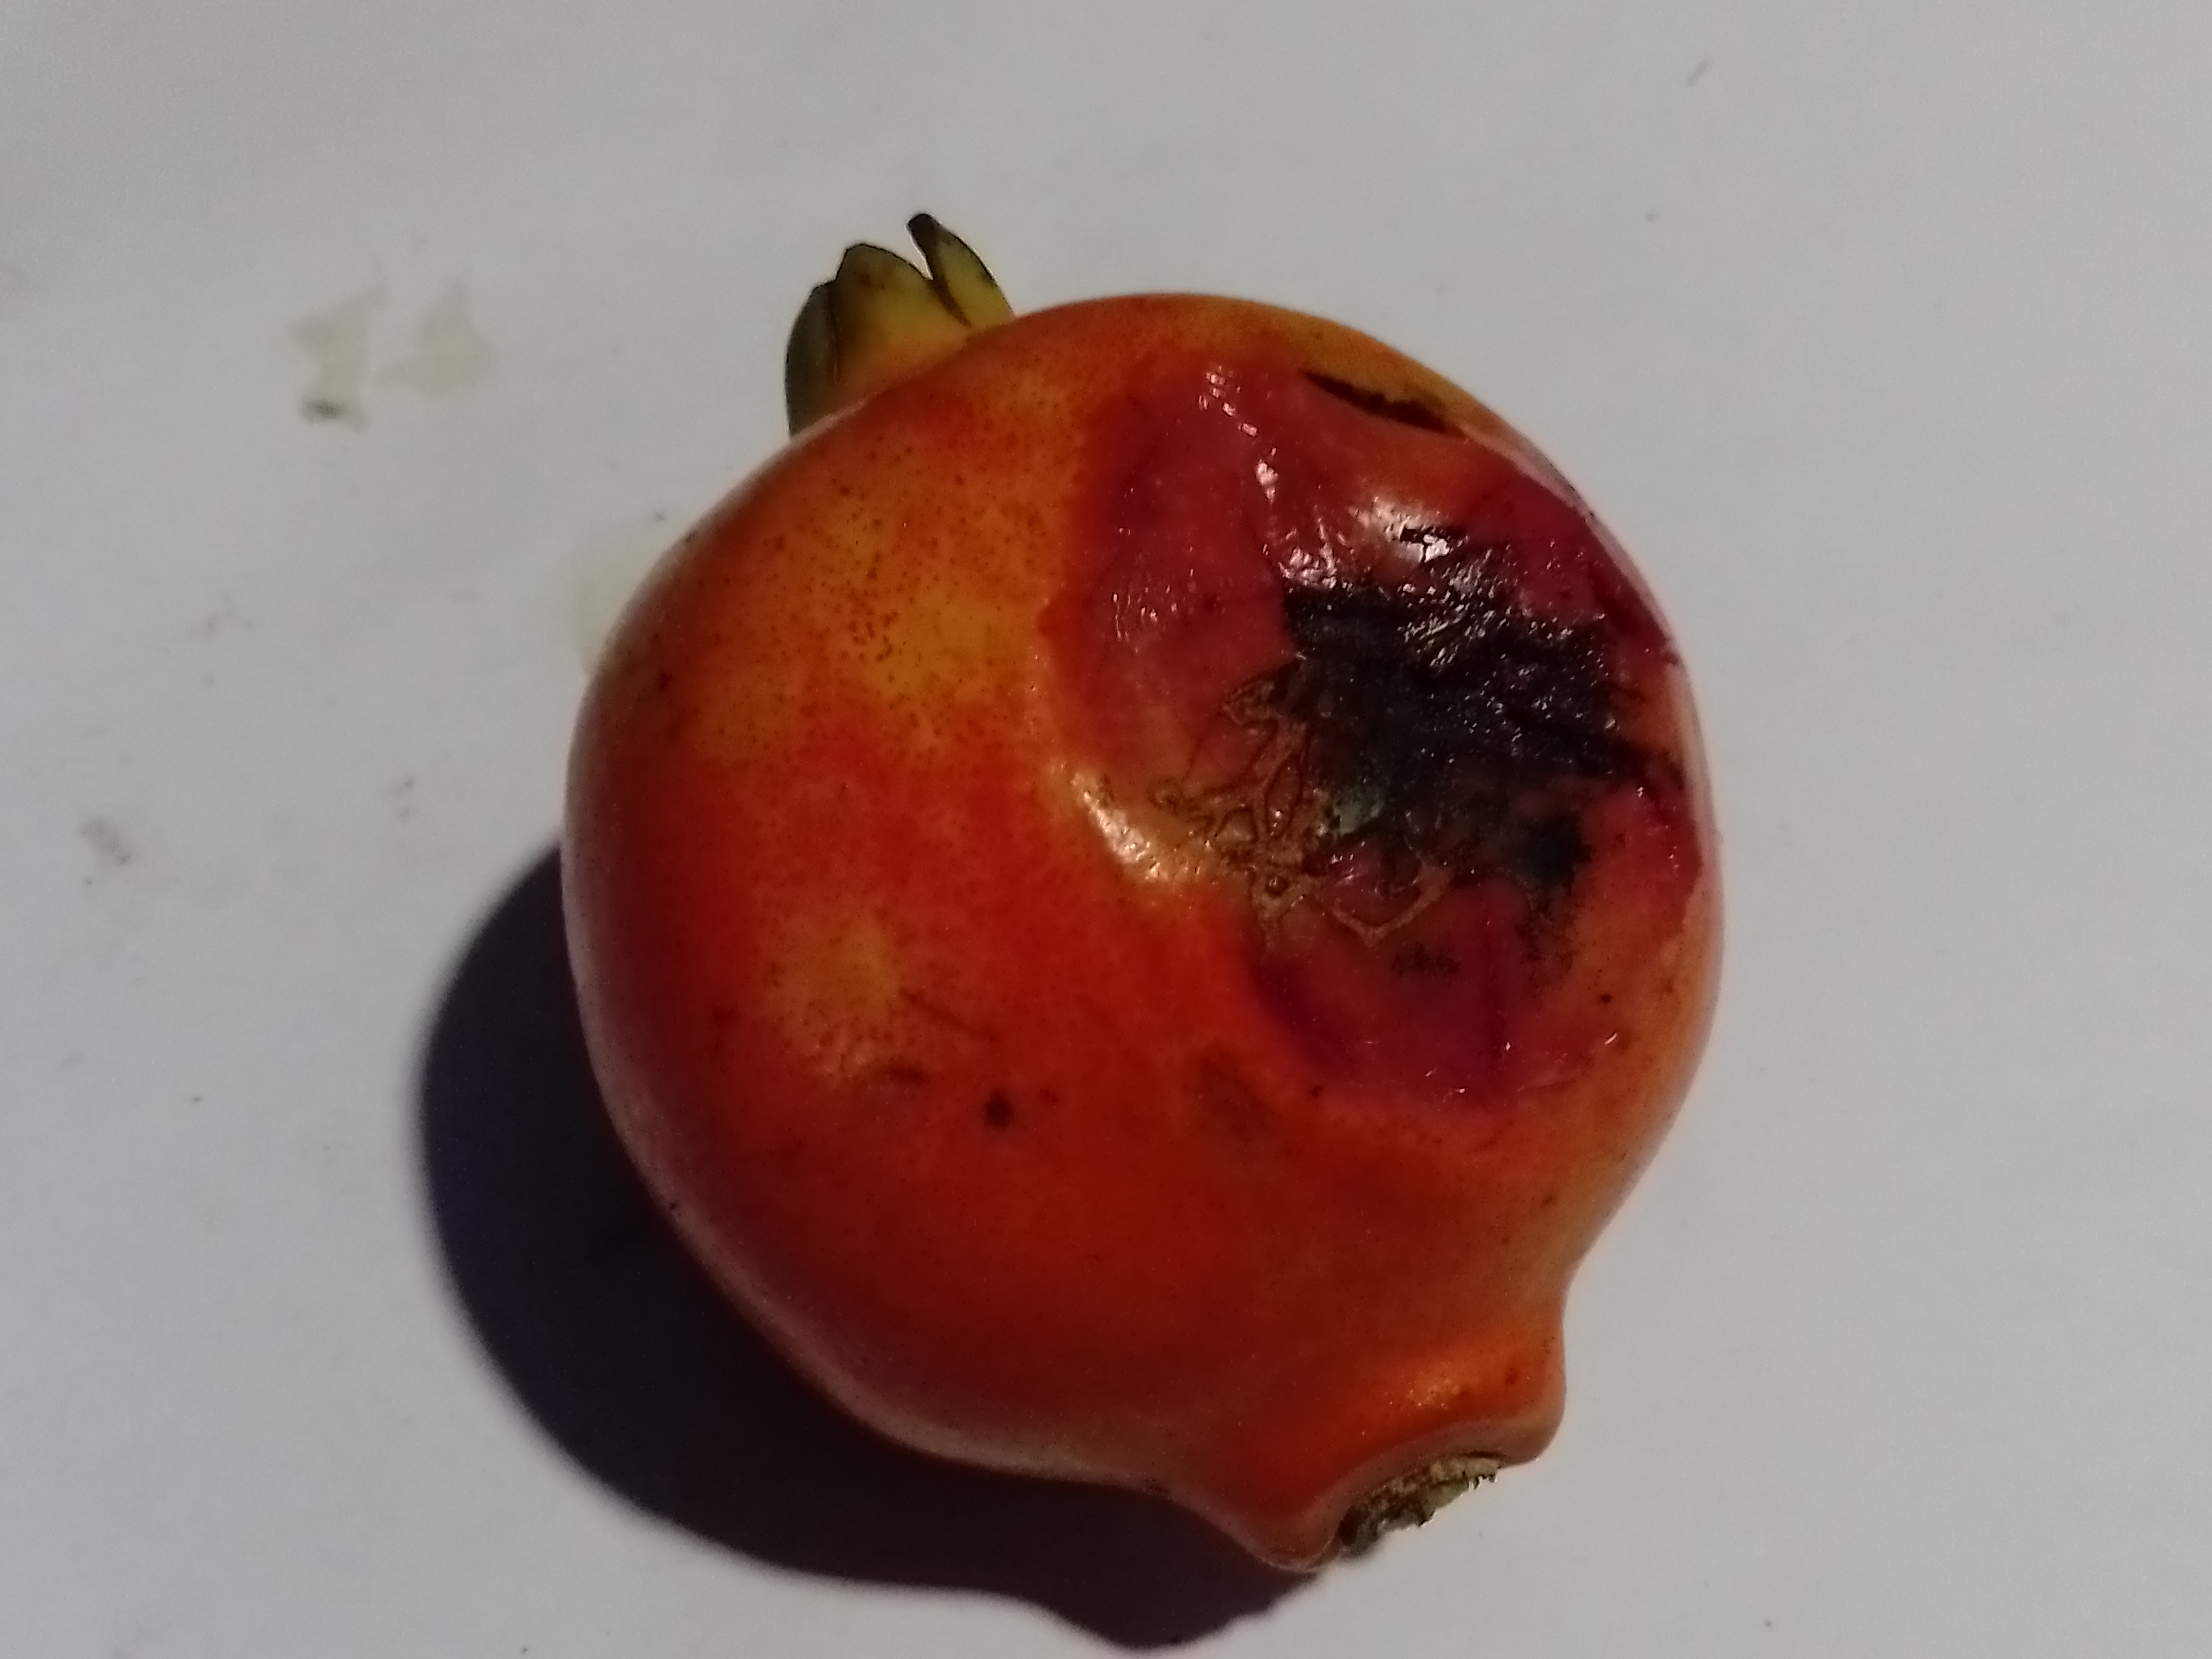
Fruit: pomegranate
Condition: rotten